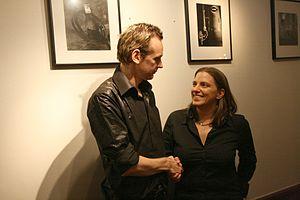
Anna Troberg, née le 9 avril 1974 à Landskrona, est une écrivaine, traductrice et militante politique suédoise, ancienne présidente du Parti pirate suédois, et actuellement directrice des opérations de Wikimédia Suède.